San Giovanni Battista, Gallicano

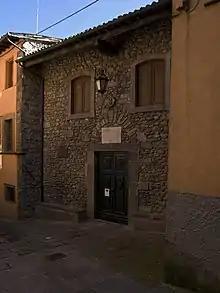
The entrance

San Giovanni Battista is a 15th-century Roman Catholic church building in the town of Gallicano, province of Lucca, region of Tuscany, Italy.